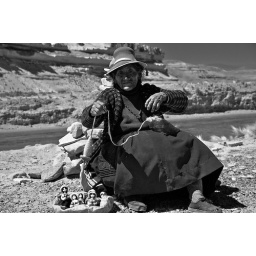
She was sitting alone on the side of the road in Colca Canyon, far away from where most people passed.